SS Jacona (1918)

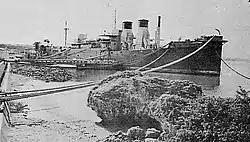
Ryukyu Electric Power Corporation Power Plant Ship "Jacona"

The U.S. government flew in spare parts to make the necessary repairs to the generators and later the power was restored from the ship. The U.S. Economic Cooperation Administration helped build a permanent 22,000 kilowatt hydroelectric power plant and a 60,000 kilowatt steam-powered electric generator for facilities in Korea when the "Jacona" was removed from their power supply grid.